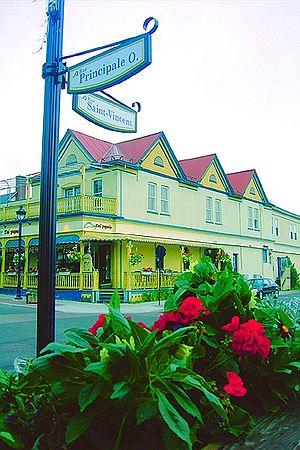
Le Rallye Défi est une compétition annuelle de rallye automobile canadienne, sur asphalte.